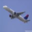
Label: airplane